Lake Dolores Waterpark

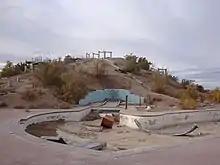
Lake Dolores Waterpark in 2012

In 2003, Olympic Gold Medalist and former professional football player Ron Brown and the Pro Players Network, a group of former and current professional athletes, formulated a proposal to purchase the park and turn it into a camp for disadvantaged youths, but this effort failed. The Oasis Themepark group announced a project in 2011 to renovate and reopen the park, but this effort failed.